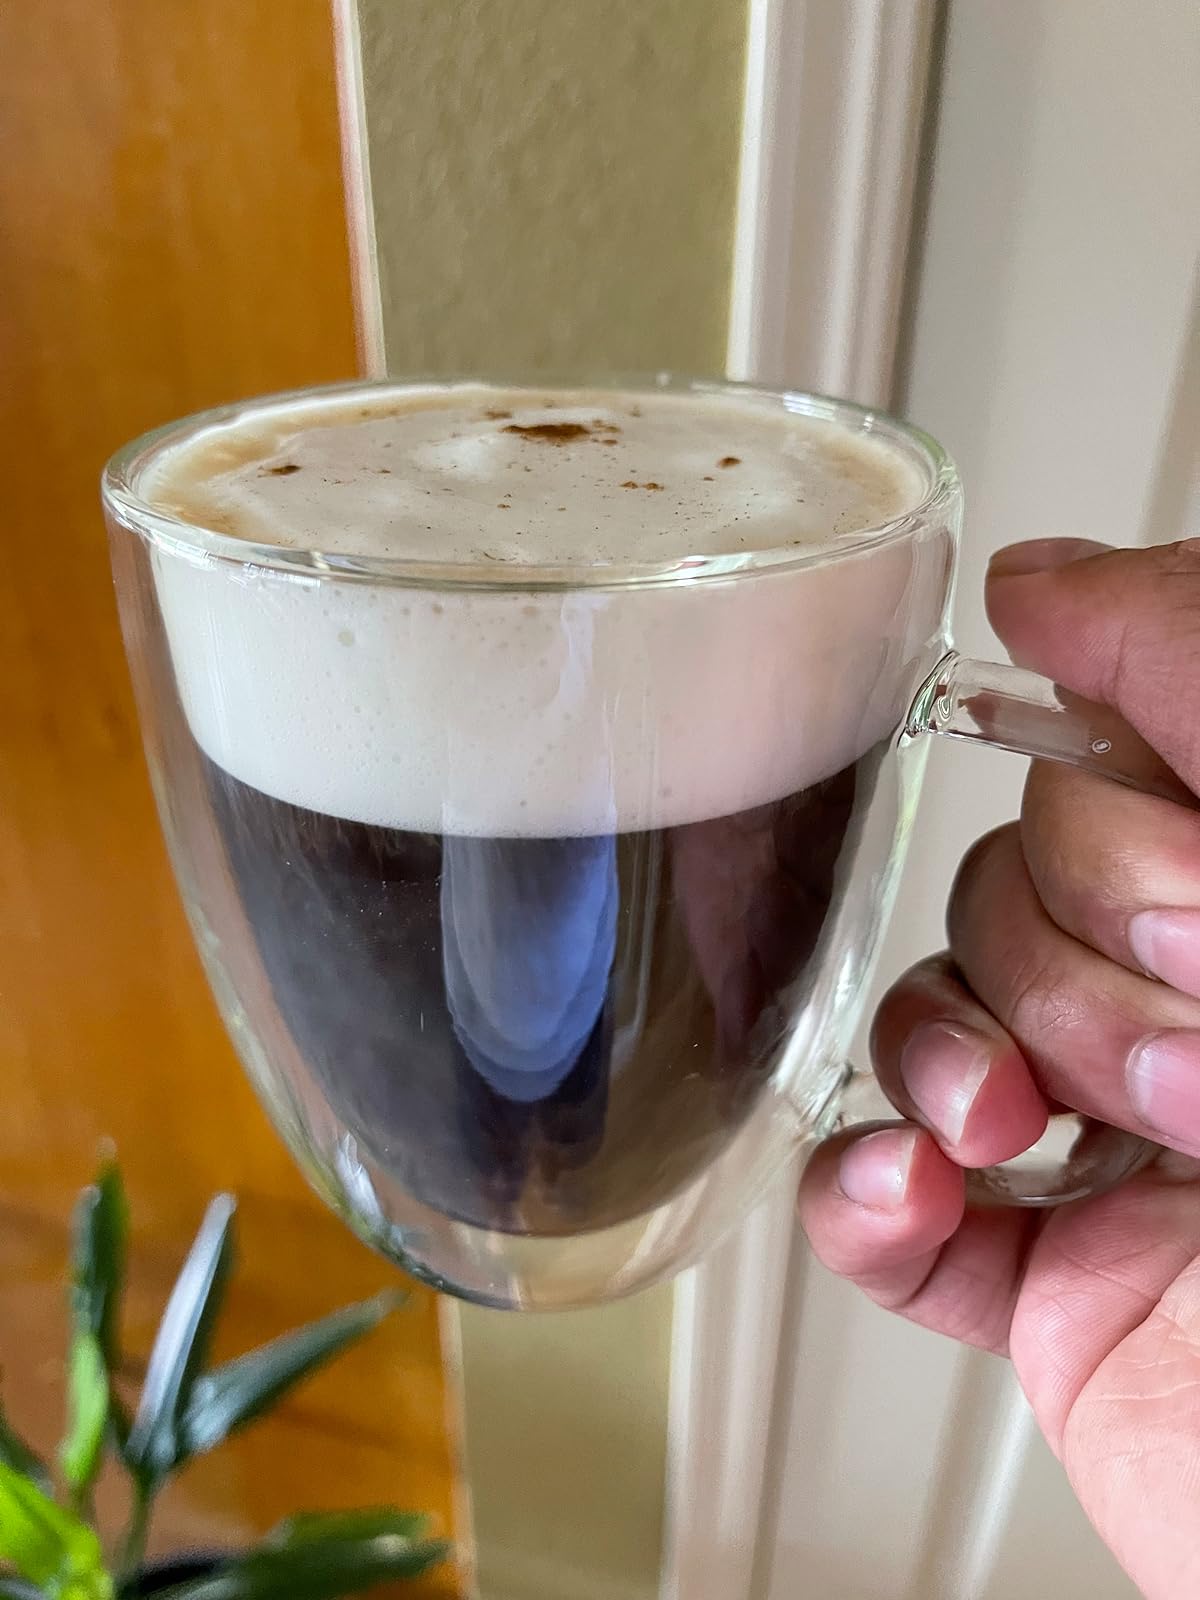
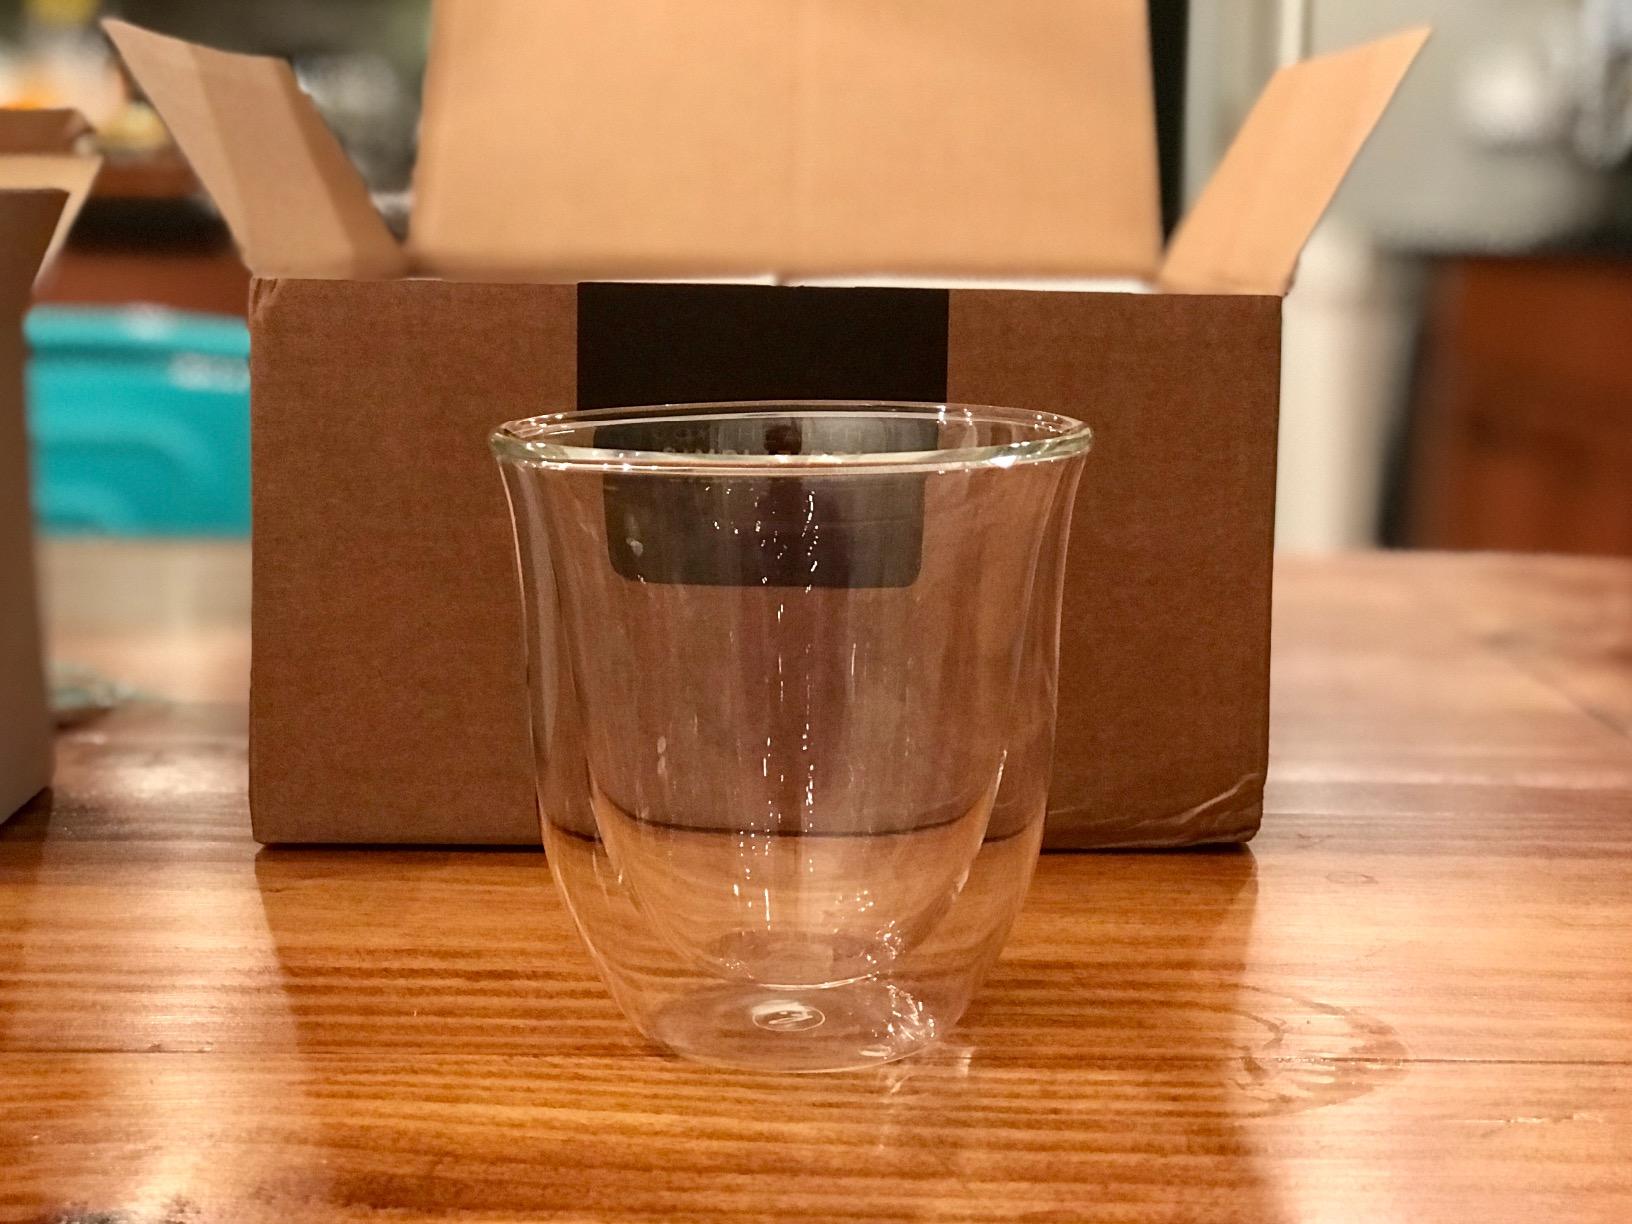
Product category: items_mug
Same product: no